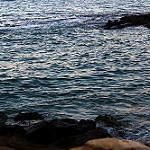
Label: sea